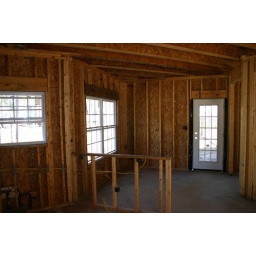
standing in the kitchen, living room to the right, informal dining area straight ahead and door opens to the back.